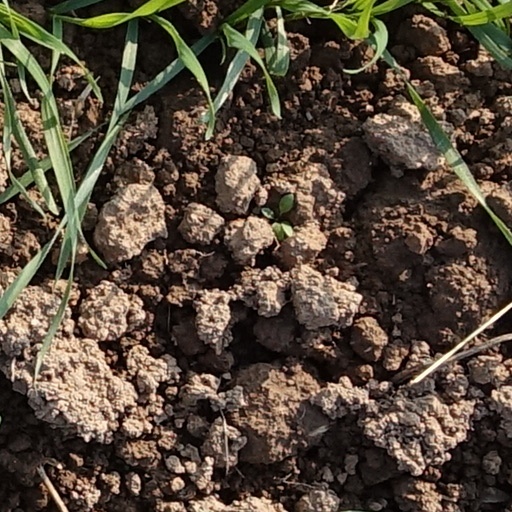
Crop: wheat